Ingst

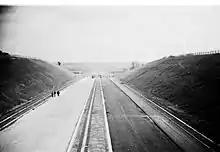
Construction of the M48 (at that time numbered the M4) near the hamlet of Ingst

Ingst is a hamlet in the parish of Olveston in South Gloucestershire, England. It consists of nine households, most of which are farms with cattle.